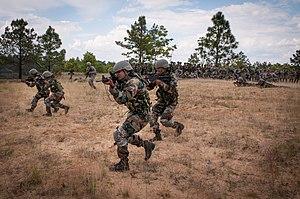
Le 5ᵉ Régiment de fusiliers Gorkhas, souvent appelé le 5th Gorkha Rifles, ou 5 GR en abréviation est un régiment d'infanterie de Gorkhas de l'armée indienne. Il fut créé en 1858 dans le cadre de l'armée indienne britannique. A l'indépendance de l'Inde, en 1947, il est transféré, en application de l'accord tripartite signé entre l'Inde, le Népal et la Grande-Bretagne, avec 5 autres régiments, à l'Inde pour intégrer sa nouvelle armée. Il recrute des soldats du Népal et de l'Inde. Le régiment fut engagé pendant les Première Guerre mondiale et Seconde Guerre mondiale. Depuis 1947, le régiment a servi dans un certain nombre de conflits, notamment la guerre indo-pakistanaise de 1965 et la guerre indo-pakistanaise de 1971. Il a également participé à des opérations de maintien de la paix au Sri Lanka.
Depuis l'indépendance de l'Inde en 1947, selon les termes de l'accord tripartite Grande-Bretagne-Inde-Népal, six régiments Gorkha, qui faisaient auparavant partie de l'armée des Indes britanniques, intégrèrent l'armée indienne dont ils font toujours partie. Les troupes sont principalement constituées de Gurkhas du Népal. Ils ont une réputation de solides combattants courageux. Les récompenses et décorations militaires gagnées par ces soldats avant et après leur intégration dans l'armée indienne sont là pour le prouver. Un septième régiment de Gorkha fut créé au sein de l'armée indienne après l'indépendance pour accueillir les soldats du 7ᵉ Gurkha Rifles et du 10ᵉ Gurkha Rifles qui choisirent de ne pas être transférés à l'armée britannique.